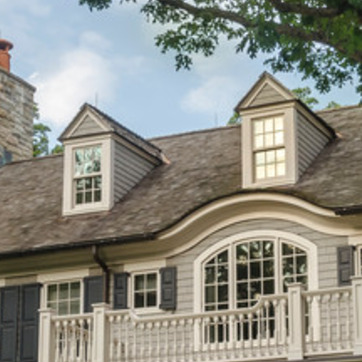
Material: other